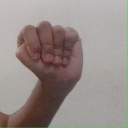
अक्षर: ठ